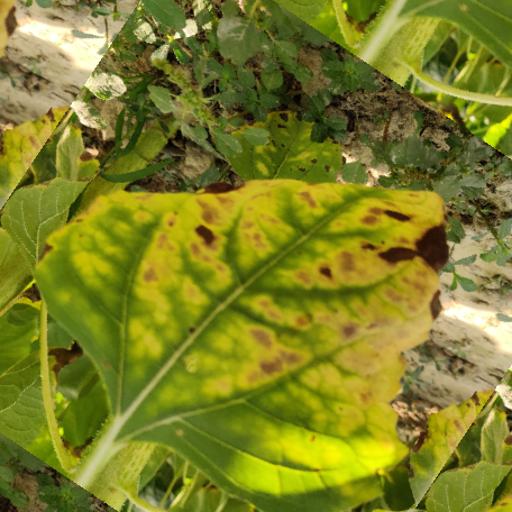
Label: Downy_mildew